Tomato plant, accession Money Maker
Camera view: horizontal (90 deg, fisheye); turntable rotation: 300 degrees
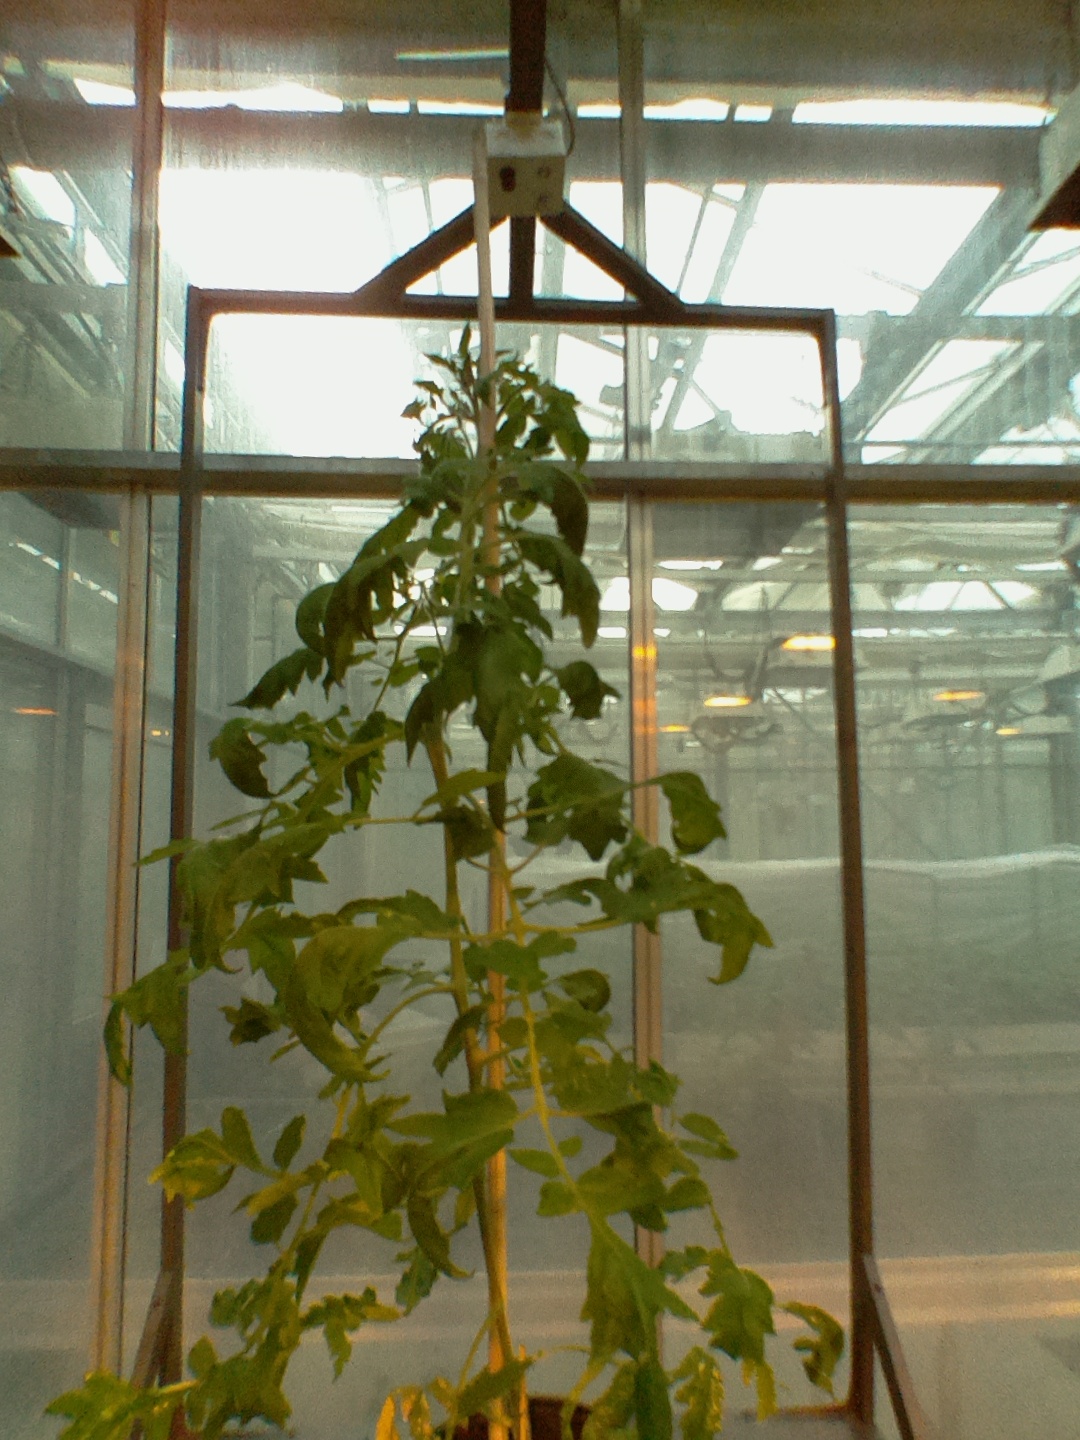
BBCH growth stage 63: 30%-40% of flowers open